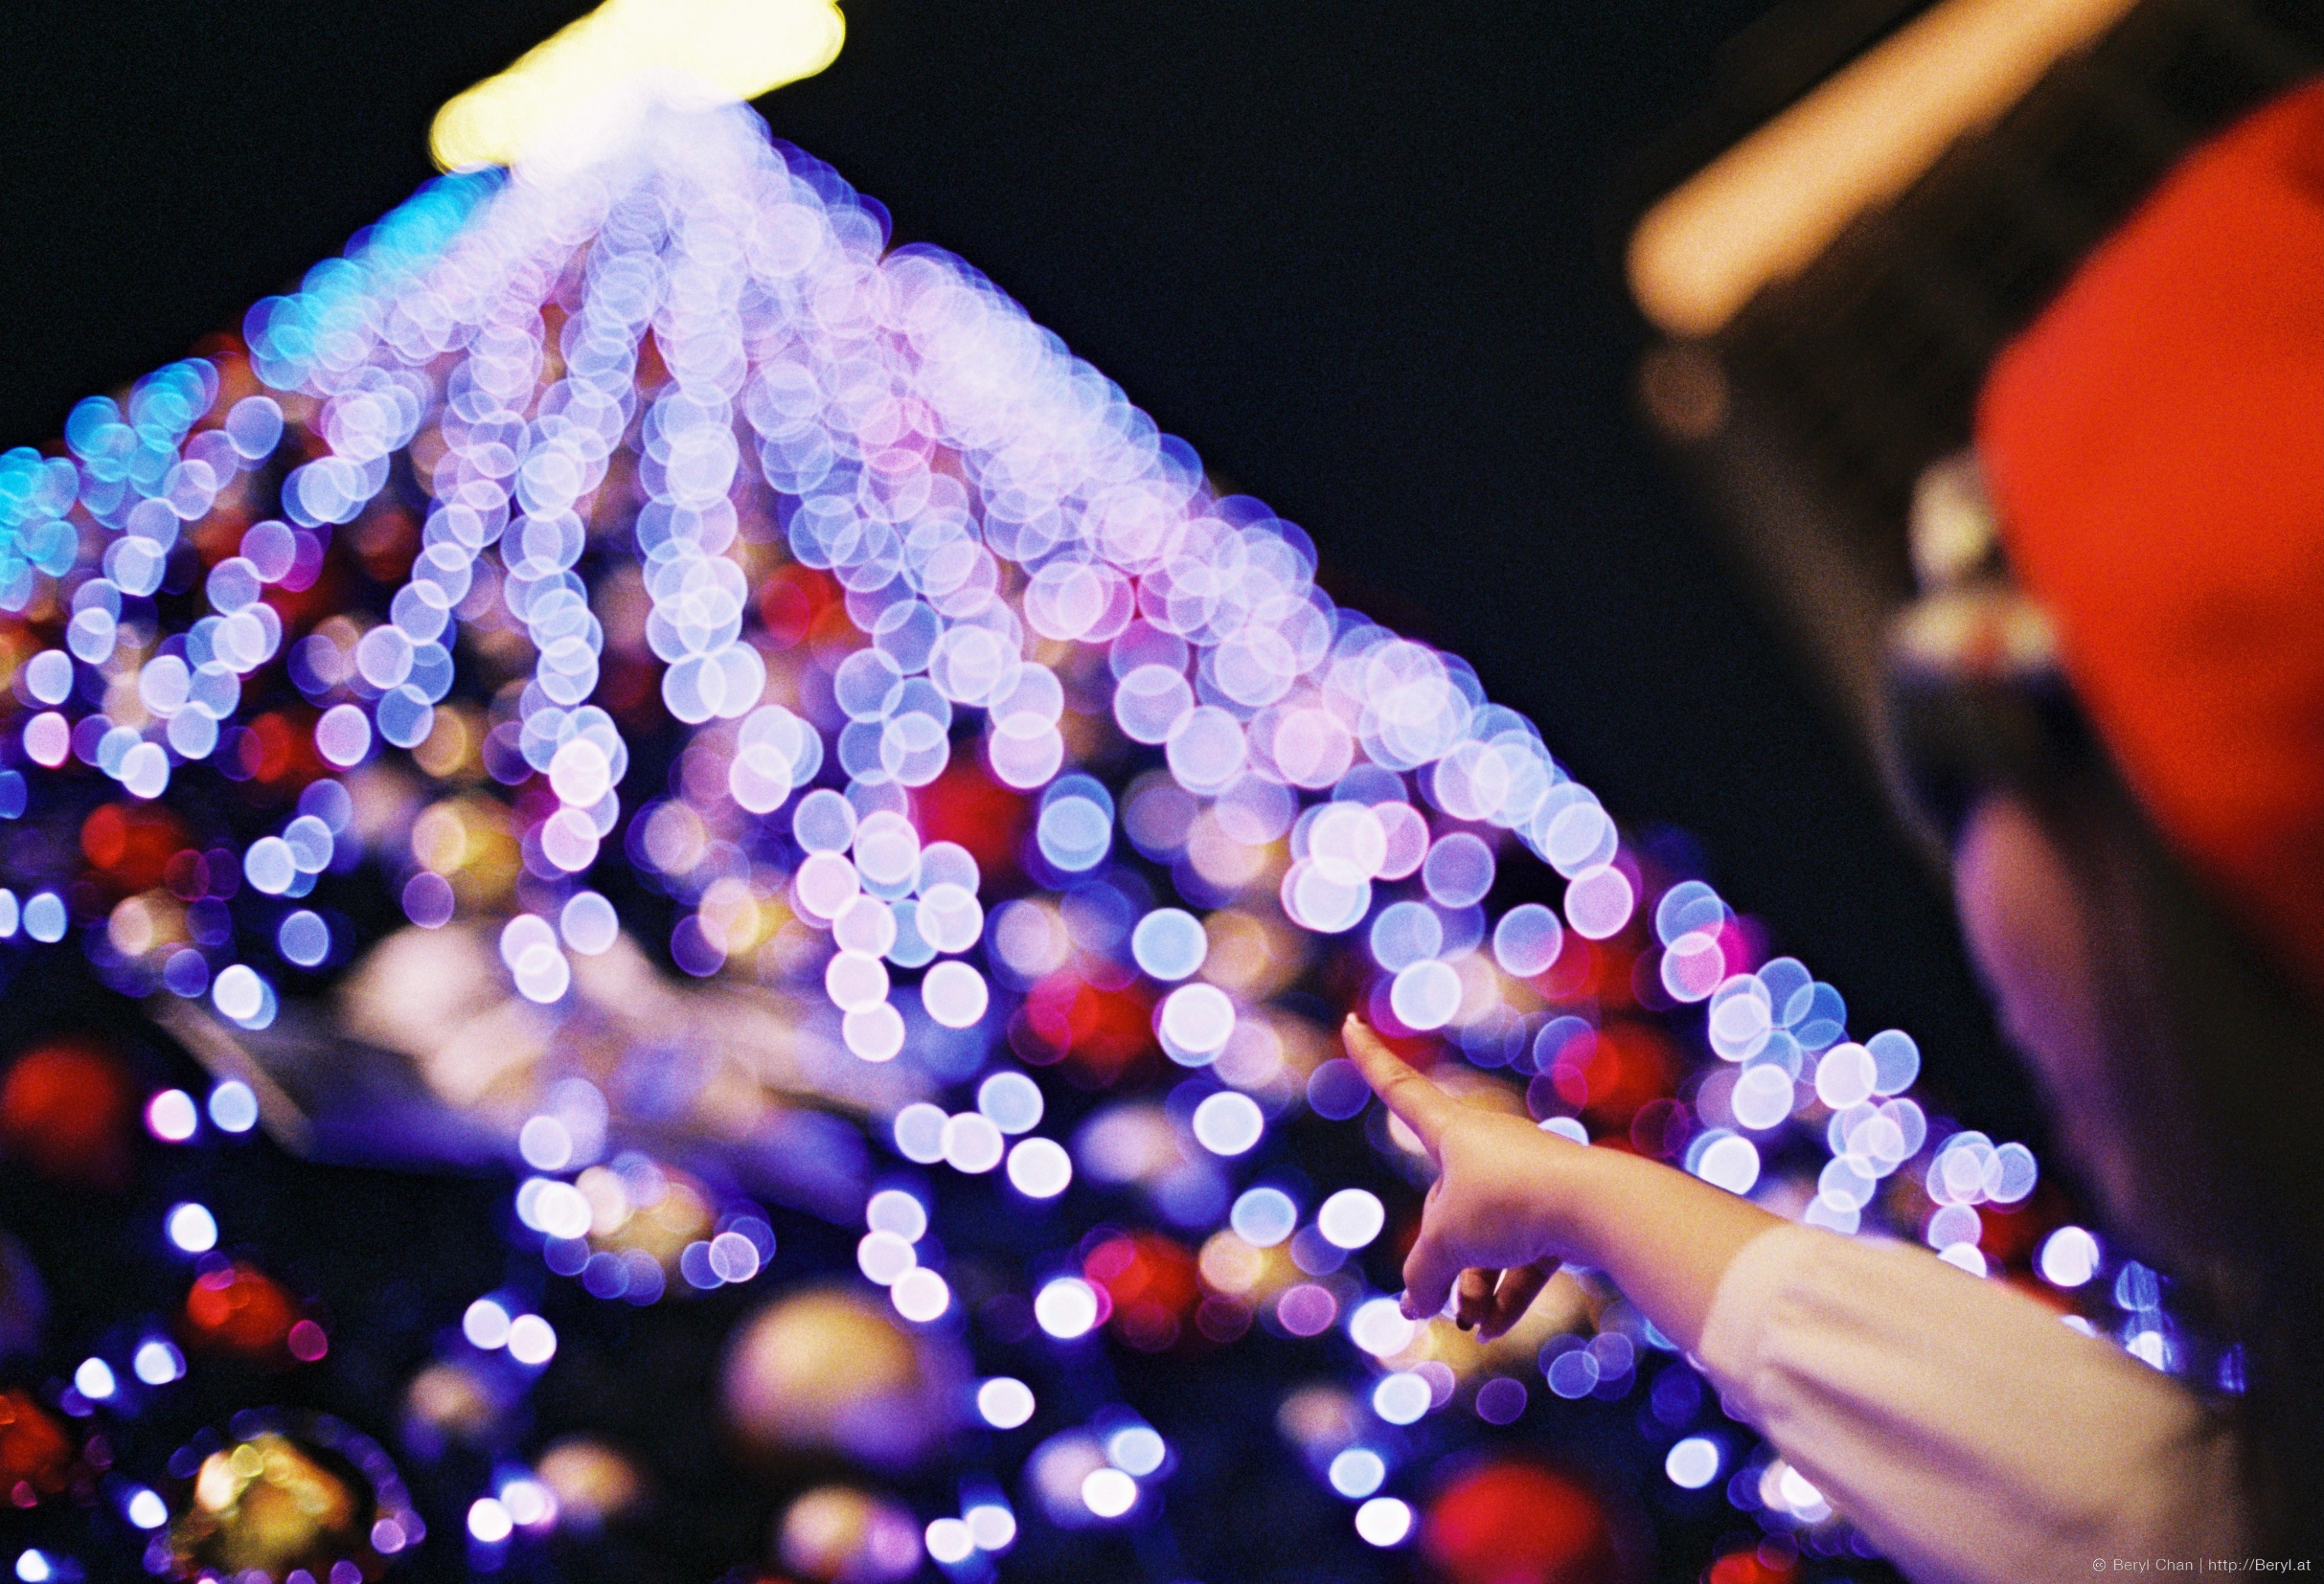
bokeh, blur, girl, hair, vintage, warm, flower, cute, film, analog, asian, fujifilm, portrait, chinese, red, color, blue, nikon, pink, christmas, toy, festival, 50mm, back, faceless, canton, skirt, nikkor, china, nikonf3, outfit, guangzhou, natura, natura1600, macro photography